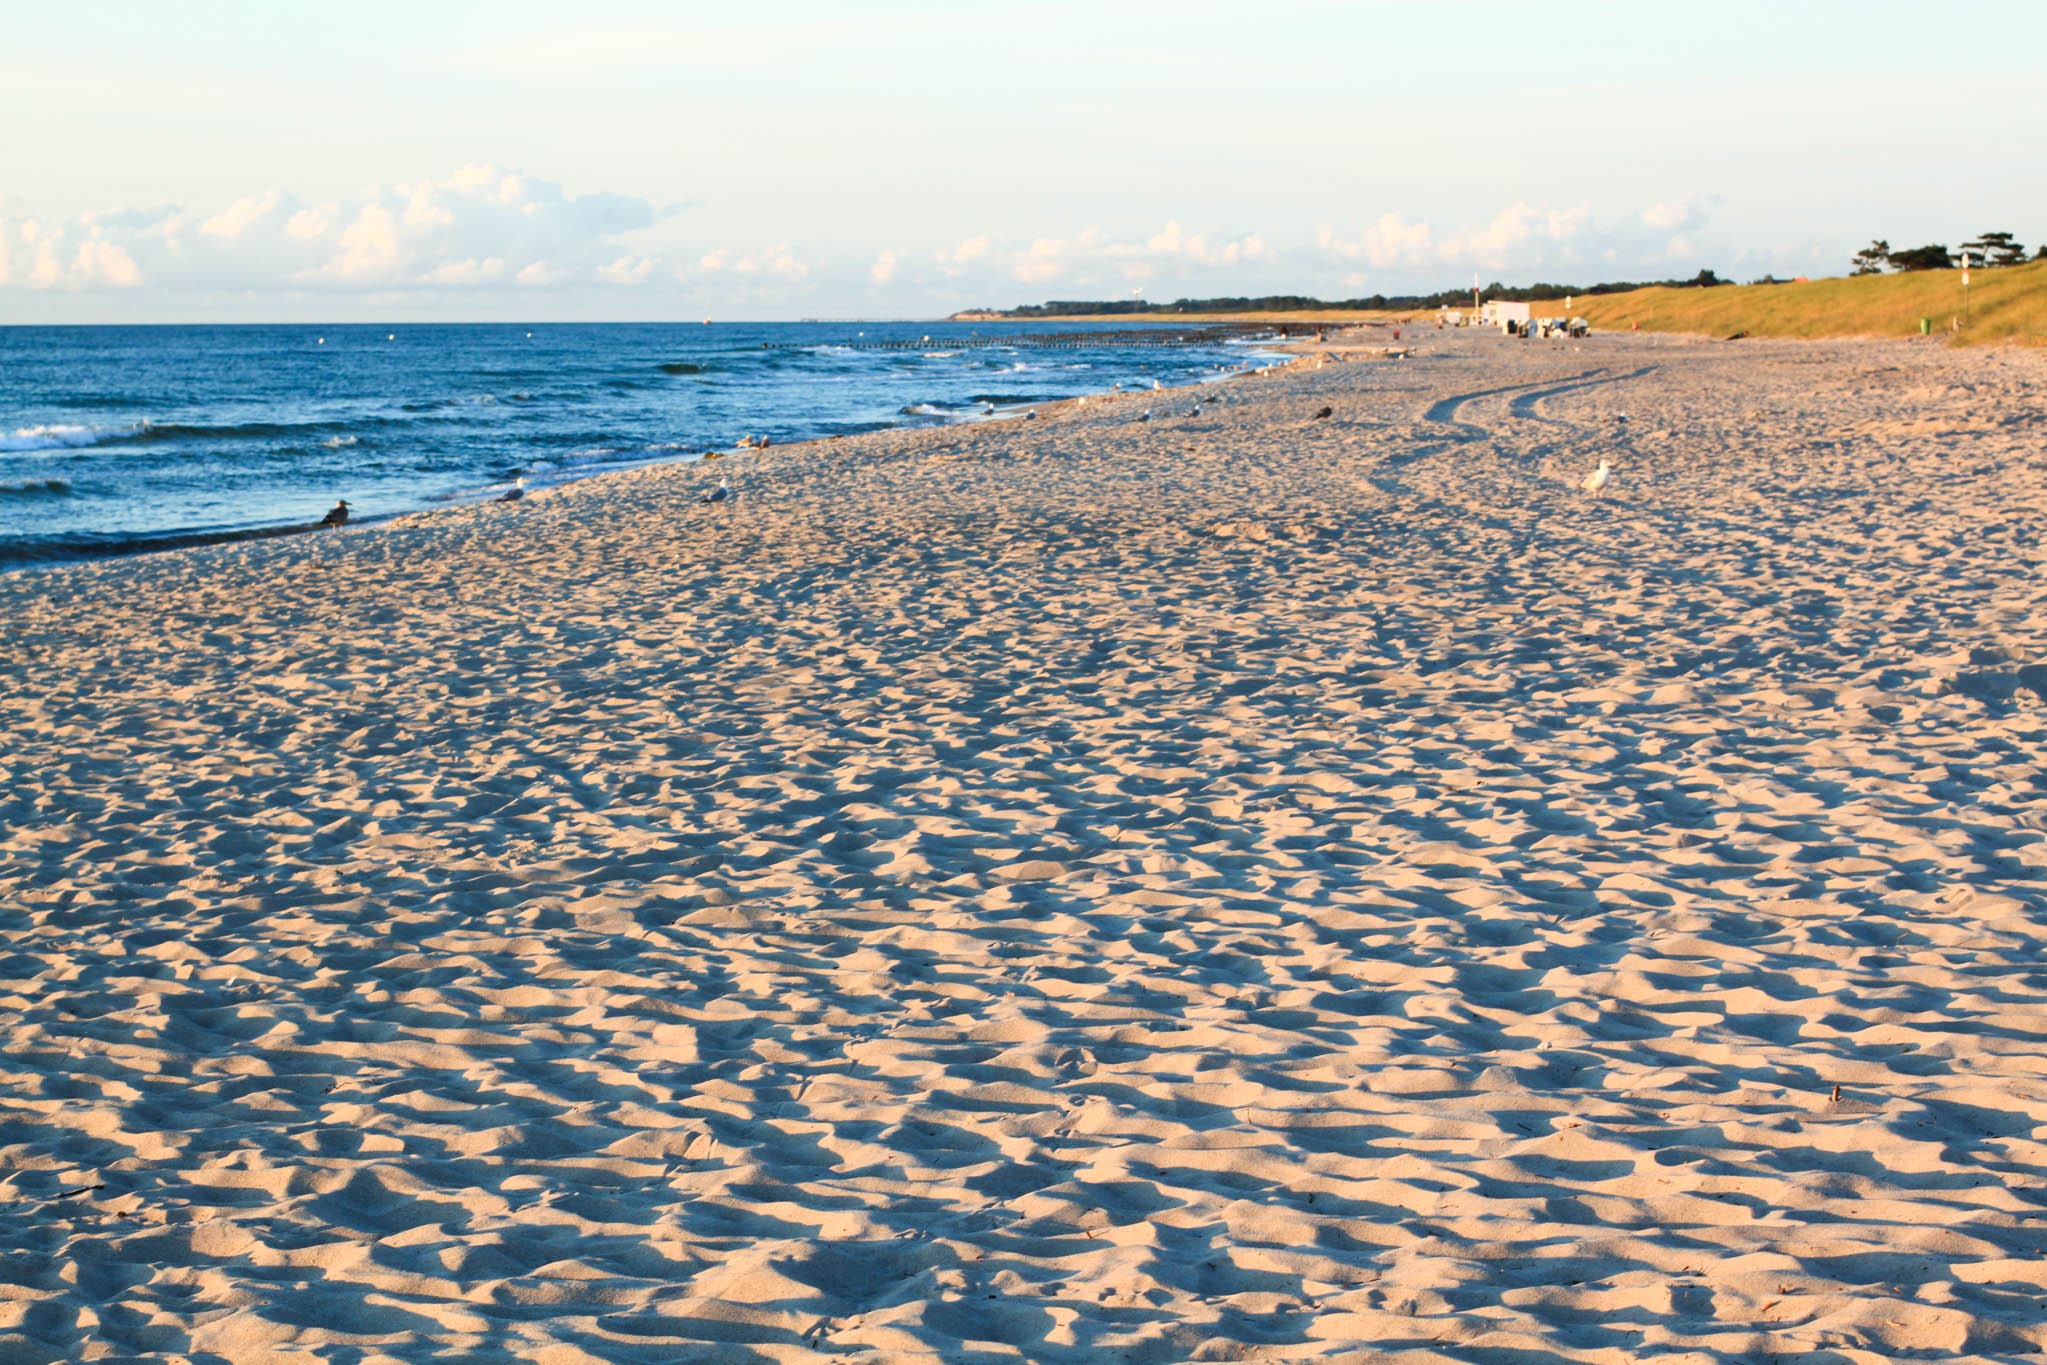
beach, sea, coast, water, sand, ocean, horizon, sky, shore, wave, tide, vacation, evening, calm, body of water, mood, baltic sea, soft light, wind wave, coastal and oceanic landforms